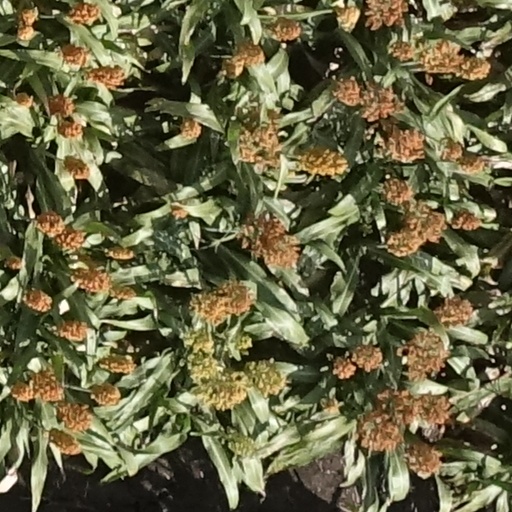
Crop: sorghum